Palliser Region

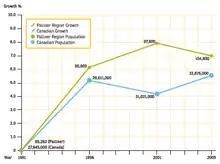
Population graph

The population and dwelling counts of the cities, towns, municipal districts and special areas within the Palliser Region from the Canada 2011 Census are as follows: